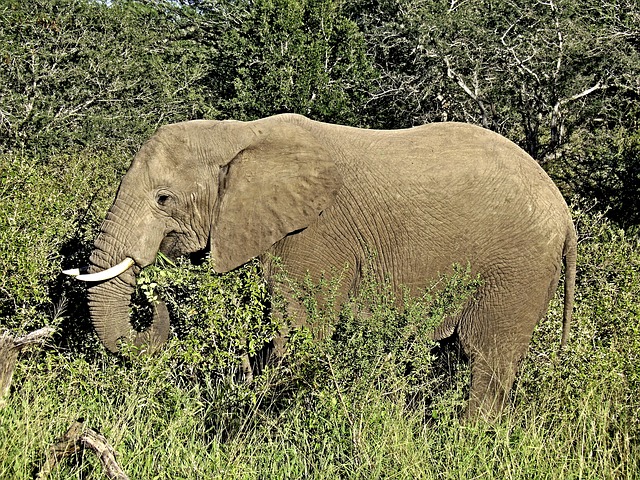
Label: elefante